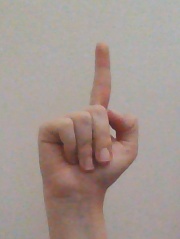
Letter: bb